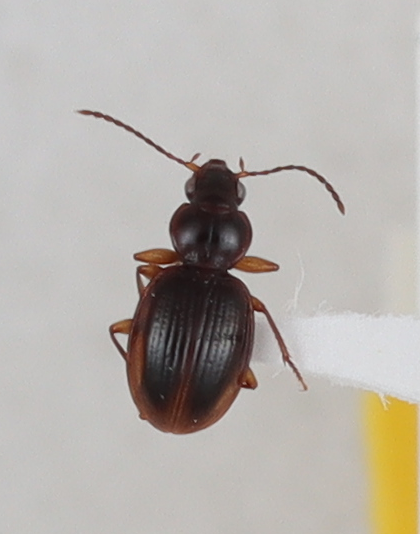
Scientific name: Mecyclothorax discedens
Plot: 4
Trap: S
Collected: 20200818